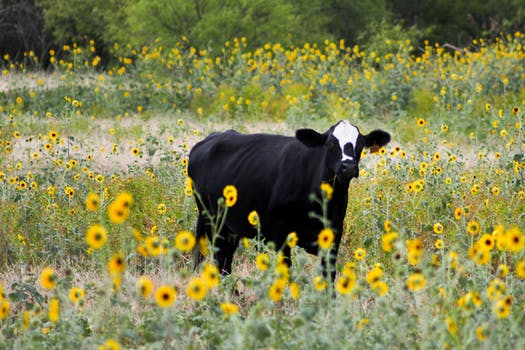
Label: No Watermark